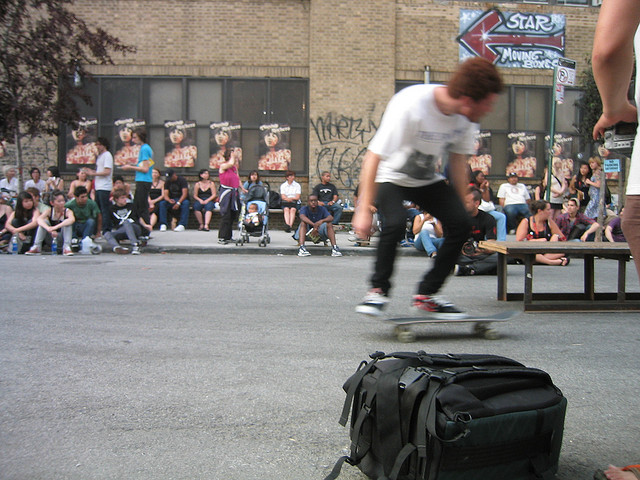
user: Given an image and a question. Answer the question in a short answer. Question: Name a trick or move from this sport? Short Answer:
assistant: ollie